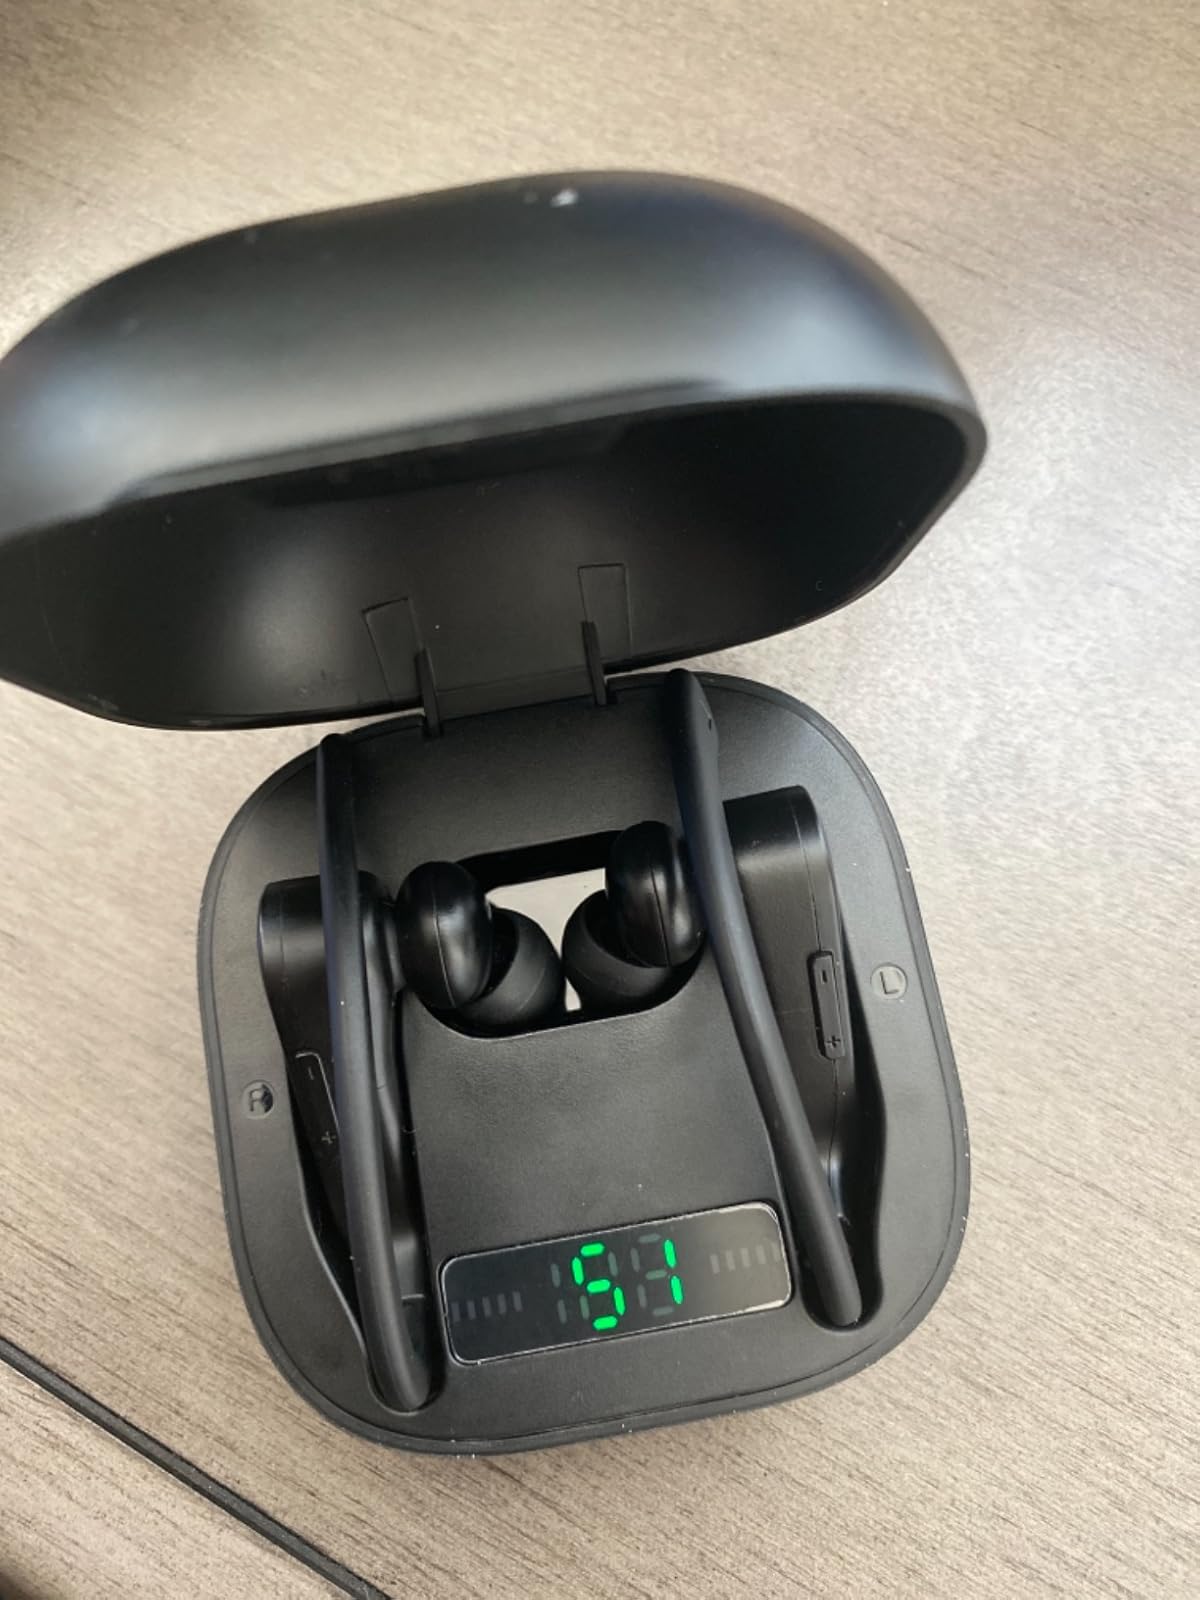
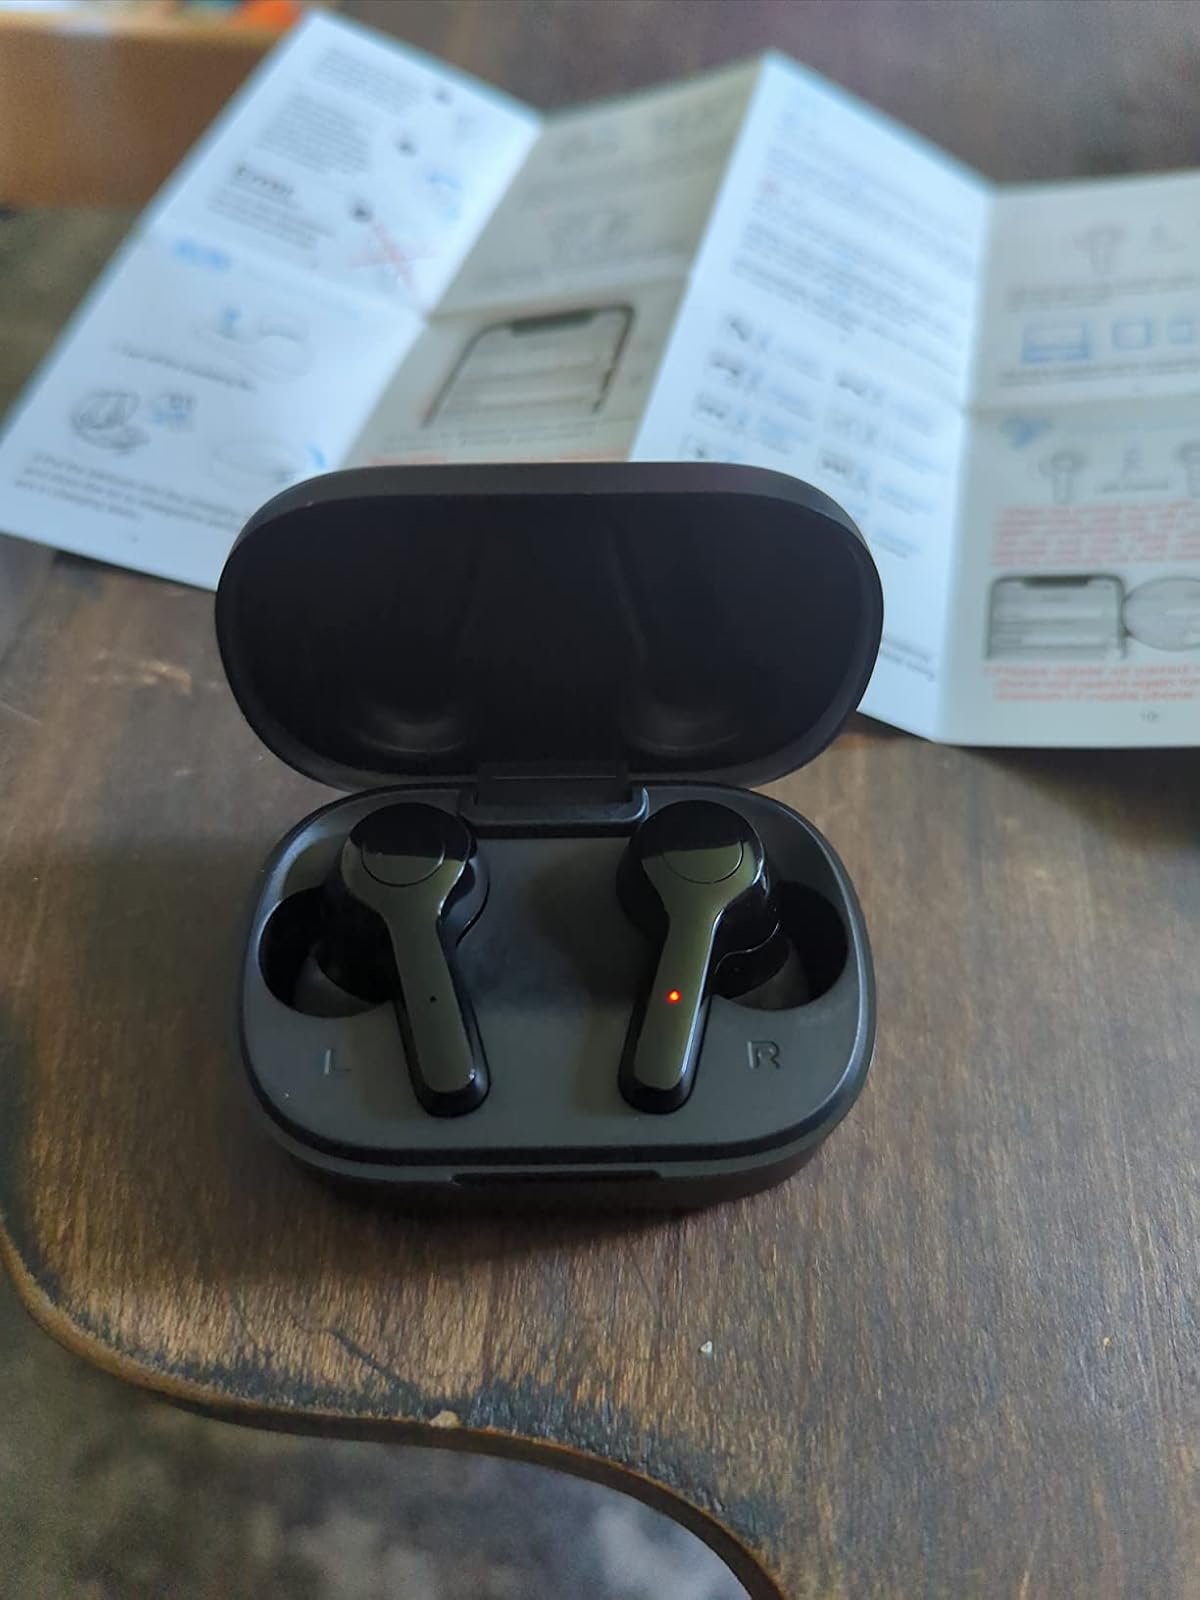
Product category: earbuds
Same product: no